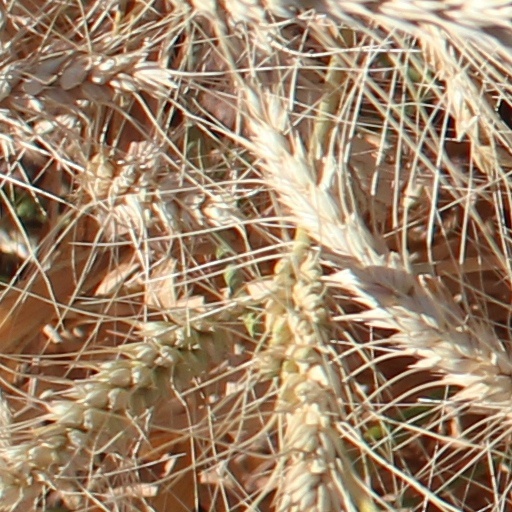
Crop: wheat